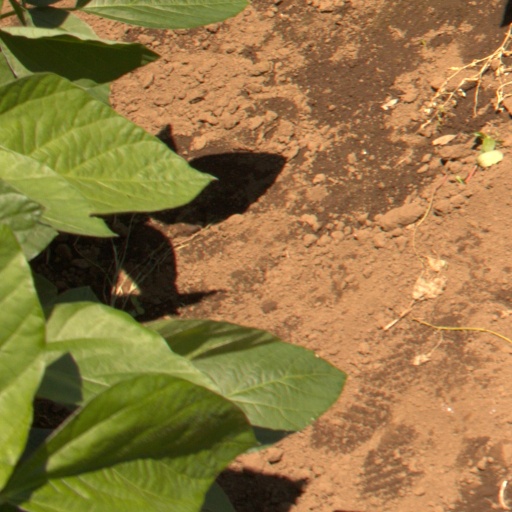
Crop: soybean